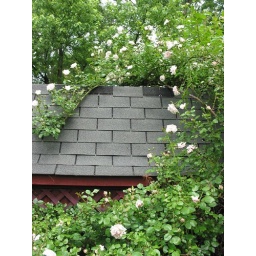
Our old shed is once again covered in pink roses (New Dawn).